Moscow Narodny Bank Limited

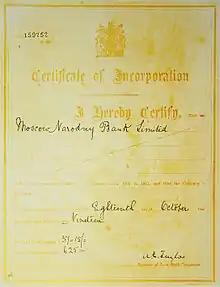
Certificate of Incorporation of MNB as an English company

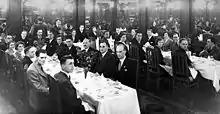
MNB 20th anniversary dinner

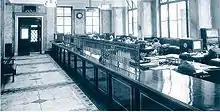
MNB office at 4 Moorgate

Moscow Narodny Bank Limited (MNB), London was created as an independent bank in October 1919 on the basis of the London branch or Mosnarbank (London) of the Moscow Narodny Bank, which had operated in London since 1915.